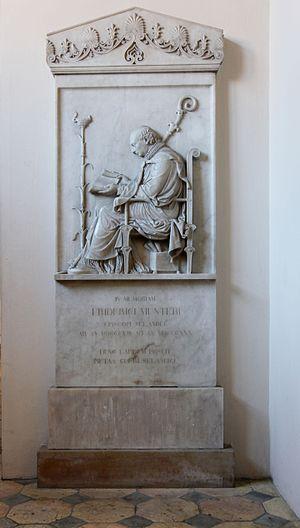
Christian Carl Heinrich Münter, né le 14 octobre 1761 et mort le 9 avril 1830, est professeur de théologie à l'université de Copenhague, orientaliste, historien de l'église, archéologue, évêque danois de Zélande et franc-maçon.